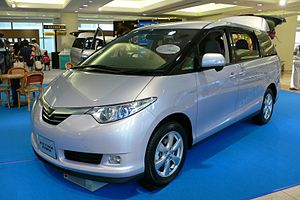
Toyota Estima / Estima (XR50, 2006−)
Toyota Estima Hybrid
Toyota Estima er en MPV, som er blevet fremstillet af Toyota Motor siden 1990. I Europa blev bilen solgt frem til 2006 og i Nordamerika frem til 1997, begge steder som efterfølger for Toyota TownAce. I Australien afløste modellen Toyota Tarago, og blev der solgt under dette navn. I dag sælges modellen kun som Toyota Previa på nogle markeder, såsom New Zealand, Taiwan og Hongkong. Alt efter version kan bilen have op til otte siddepladser.